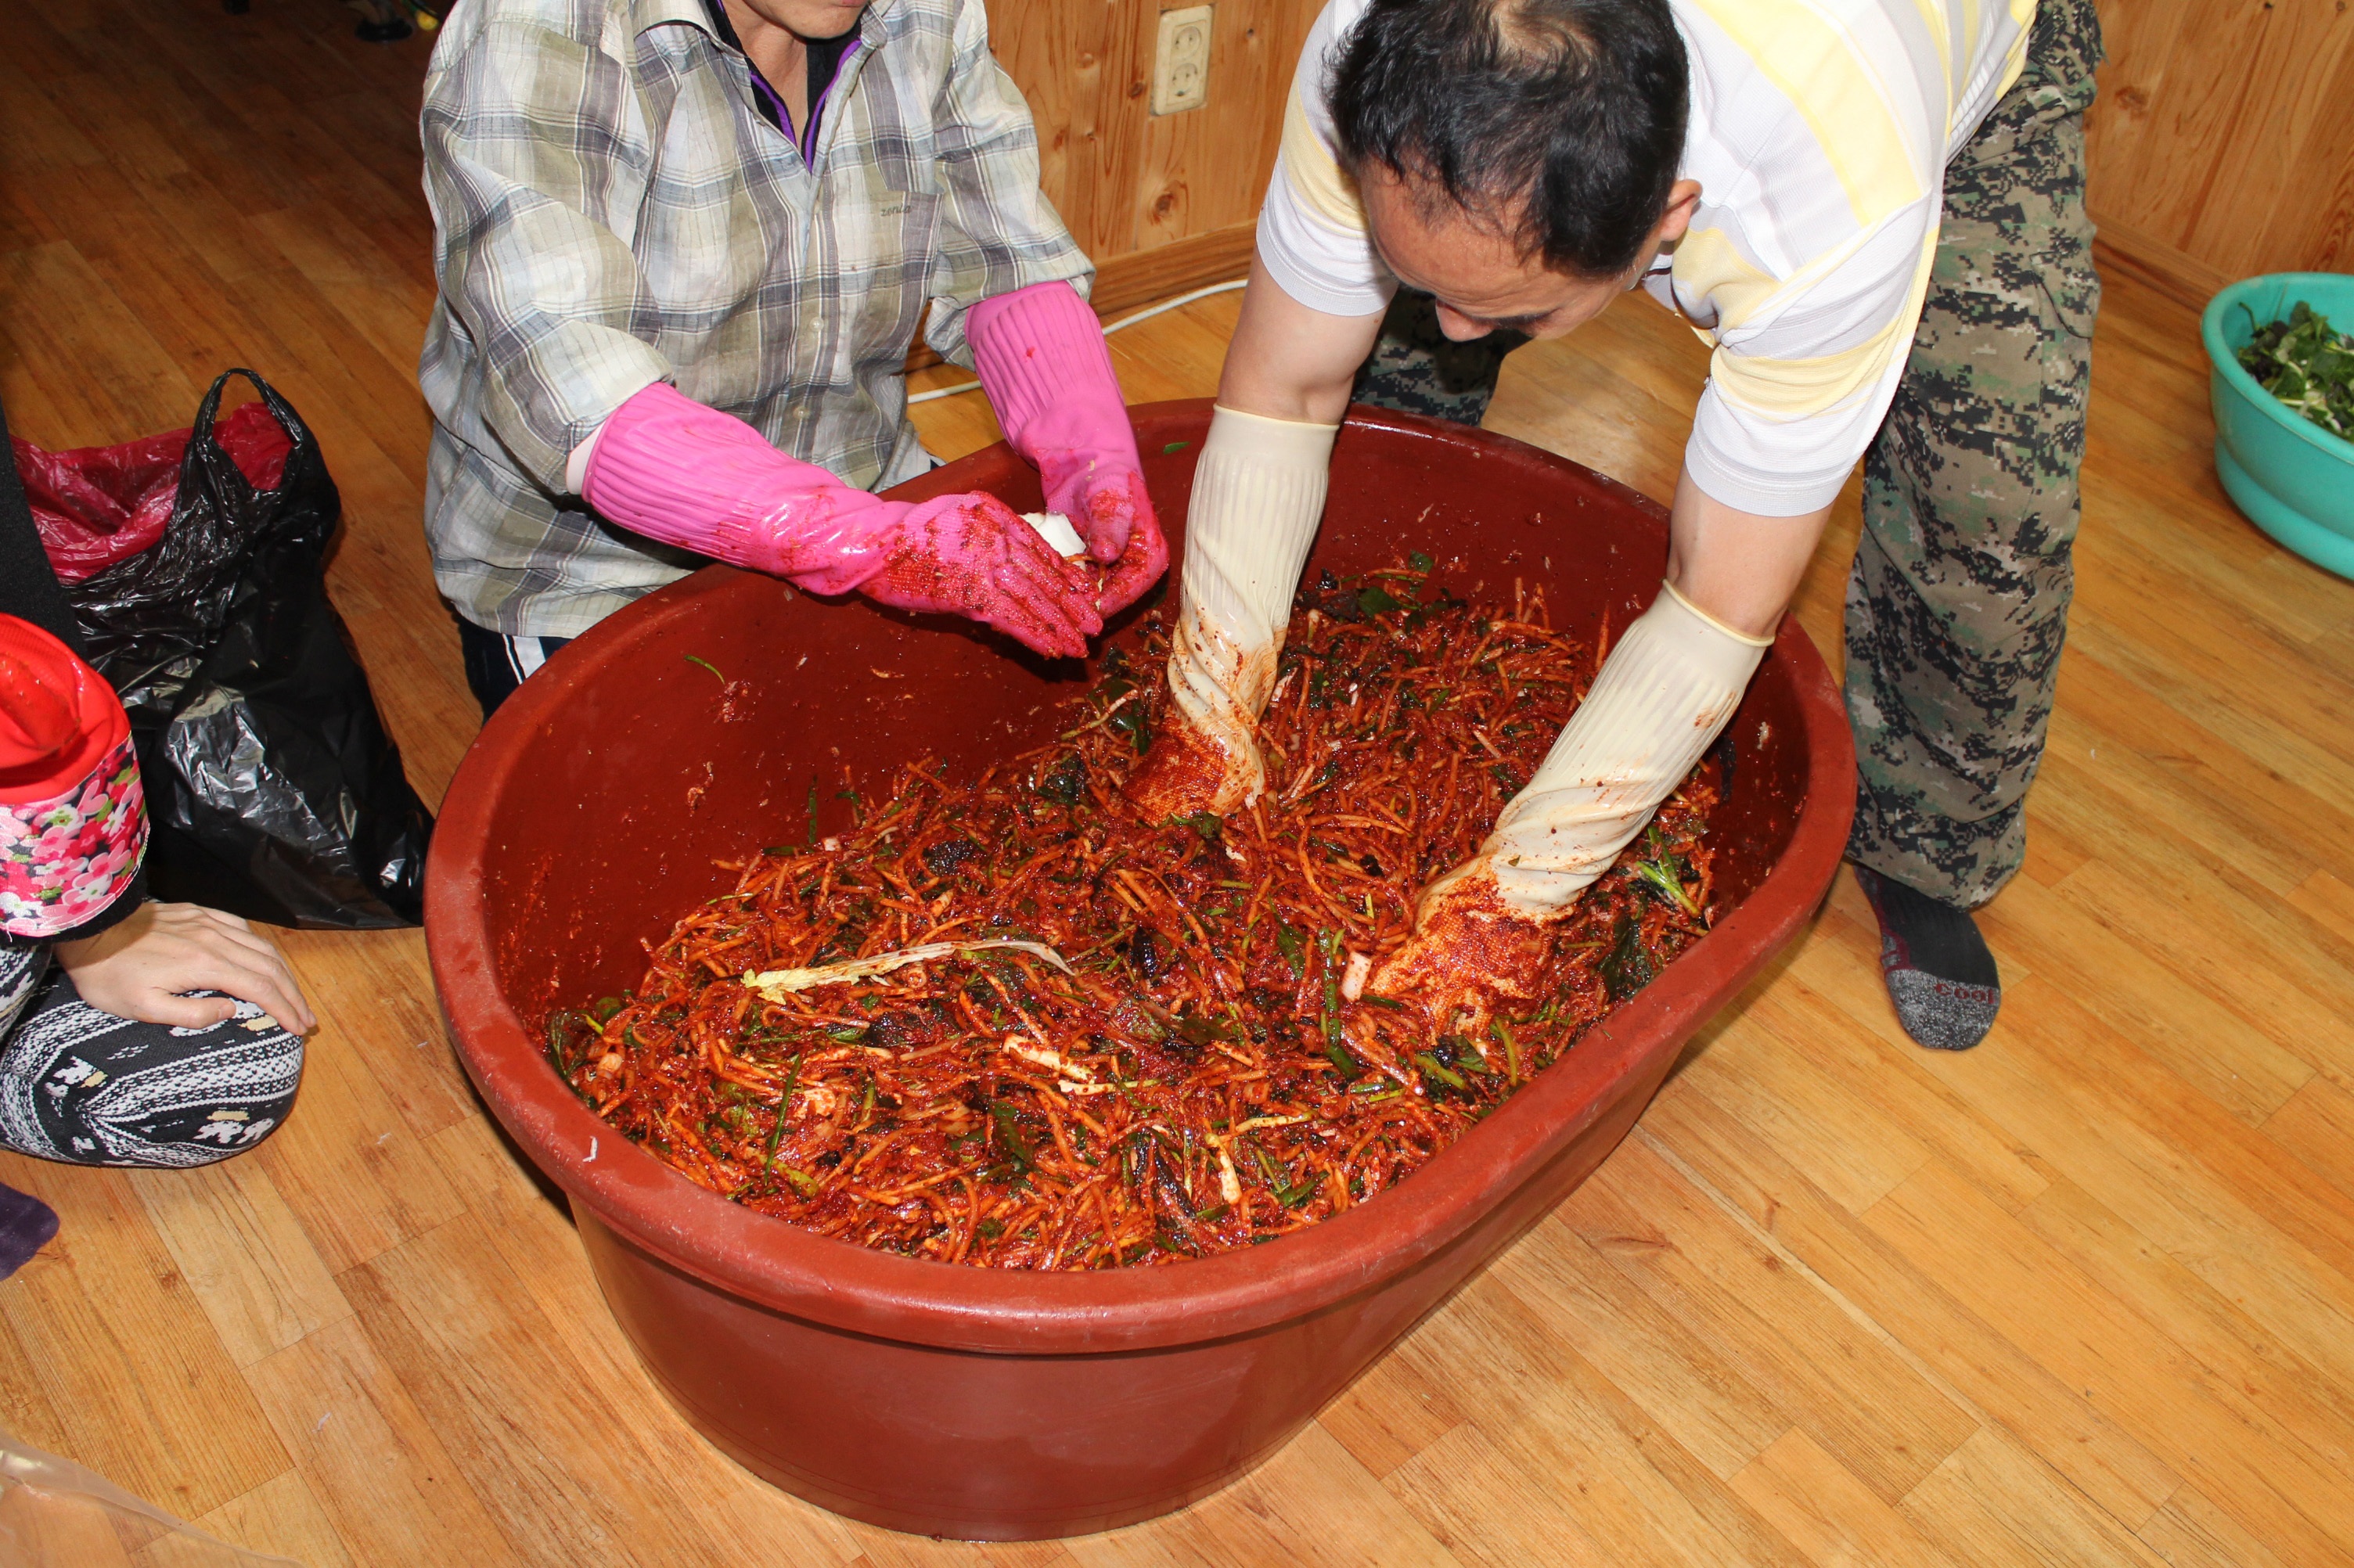
dish, food, produce, kimchi, kim jang, kim jang chul, sauerkraut dip, kimchi making, kimchi in, kimchi burrito flock ki, how to make sauerkraut